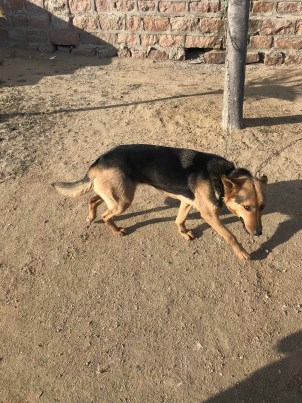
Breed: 3336-n000121-chinese_rural_dog